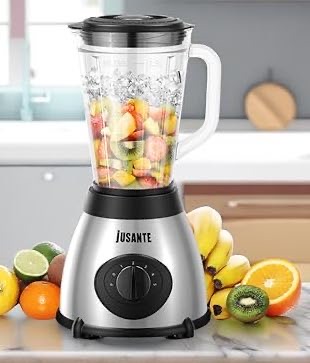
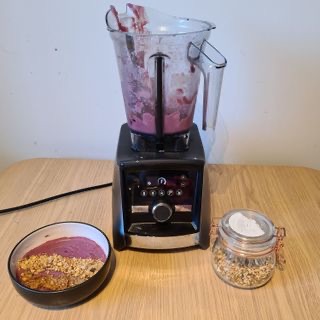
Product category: items_blender
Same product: no